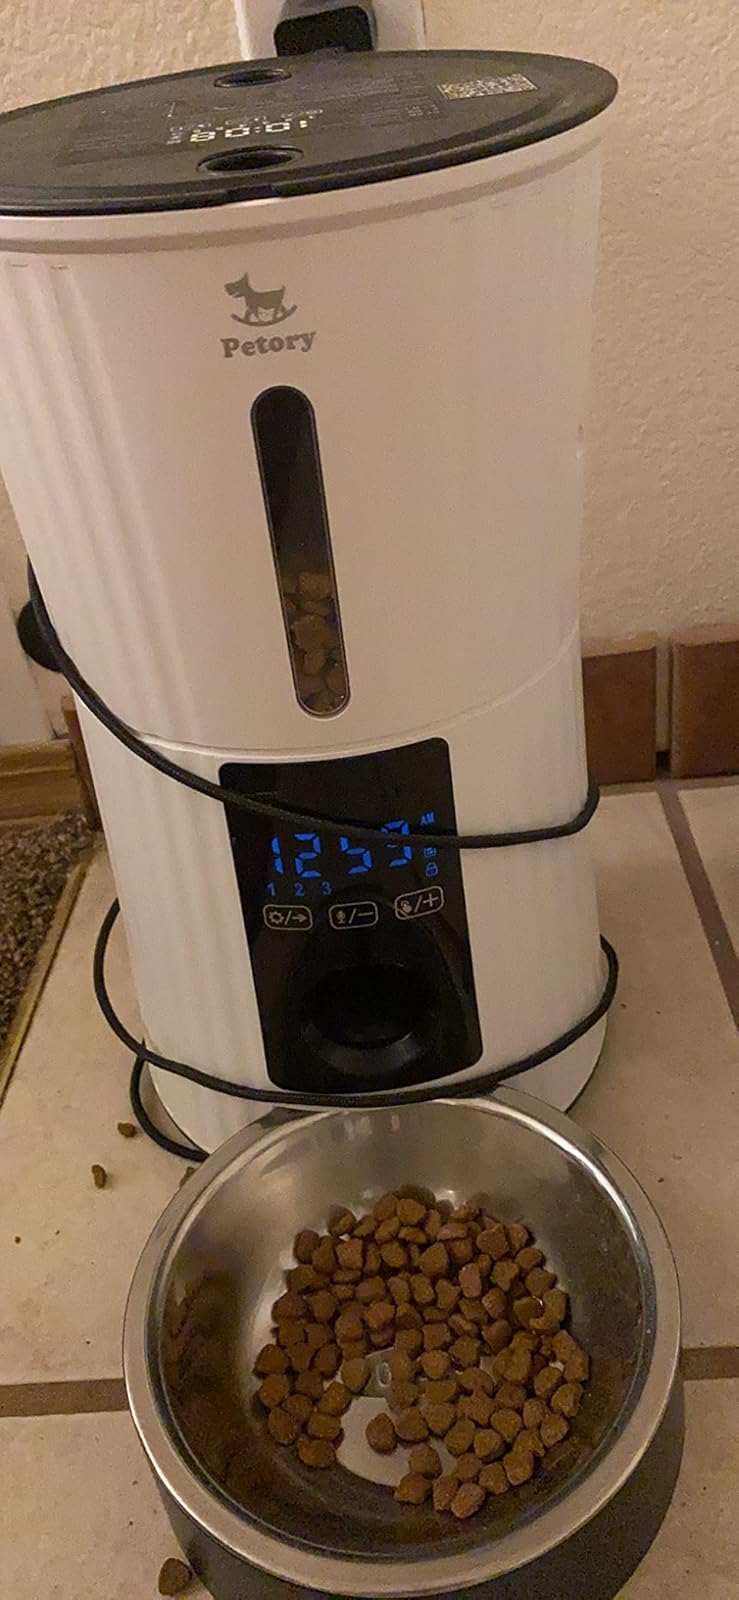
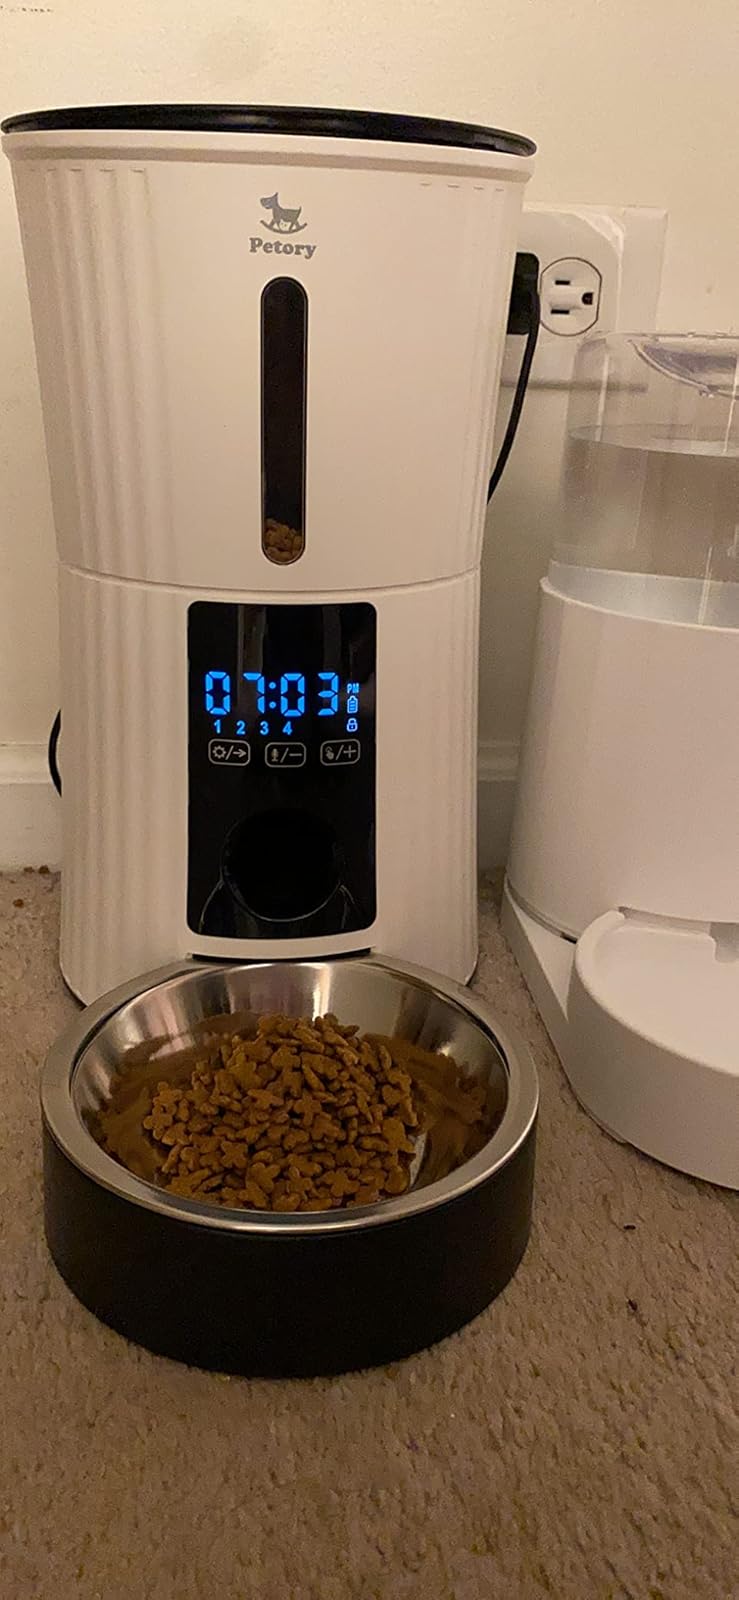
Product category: items_feeder
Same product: yes